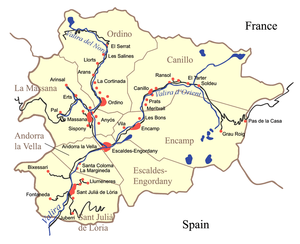
L'Andorre est un pays d'Europe enclavé entre la France et l'Espagne. Avec une superficie de 468 km², il s'agit du sixième plus petit état d'Europe mais toutefois le plus grand des micro-États européens. Comparée à un département français, l'Andorre est légèrement moins vaste que le Territoire de Belfort. Située sur le versant méridional des Pyrénées, la principauté présente un relief très montagneux culminant au pic de Coma Pedrosa à une altitude de 2 942 mètres au-dessus du niveau de la mer. Constituant autrefois une barrière naturelle isolant le pays, les montagnes andorranes, bénéficiant d'un enneigement important, sont aujourd'hui mises en valeur par des stations de ski et jouent un rôle de premier plan dans l'économie du pays.